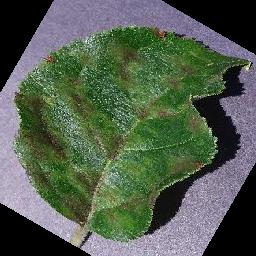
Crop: apple
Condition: scab